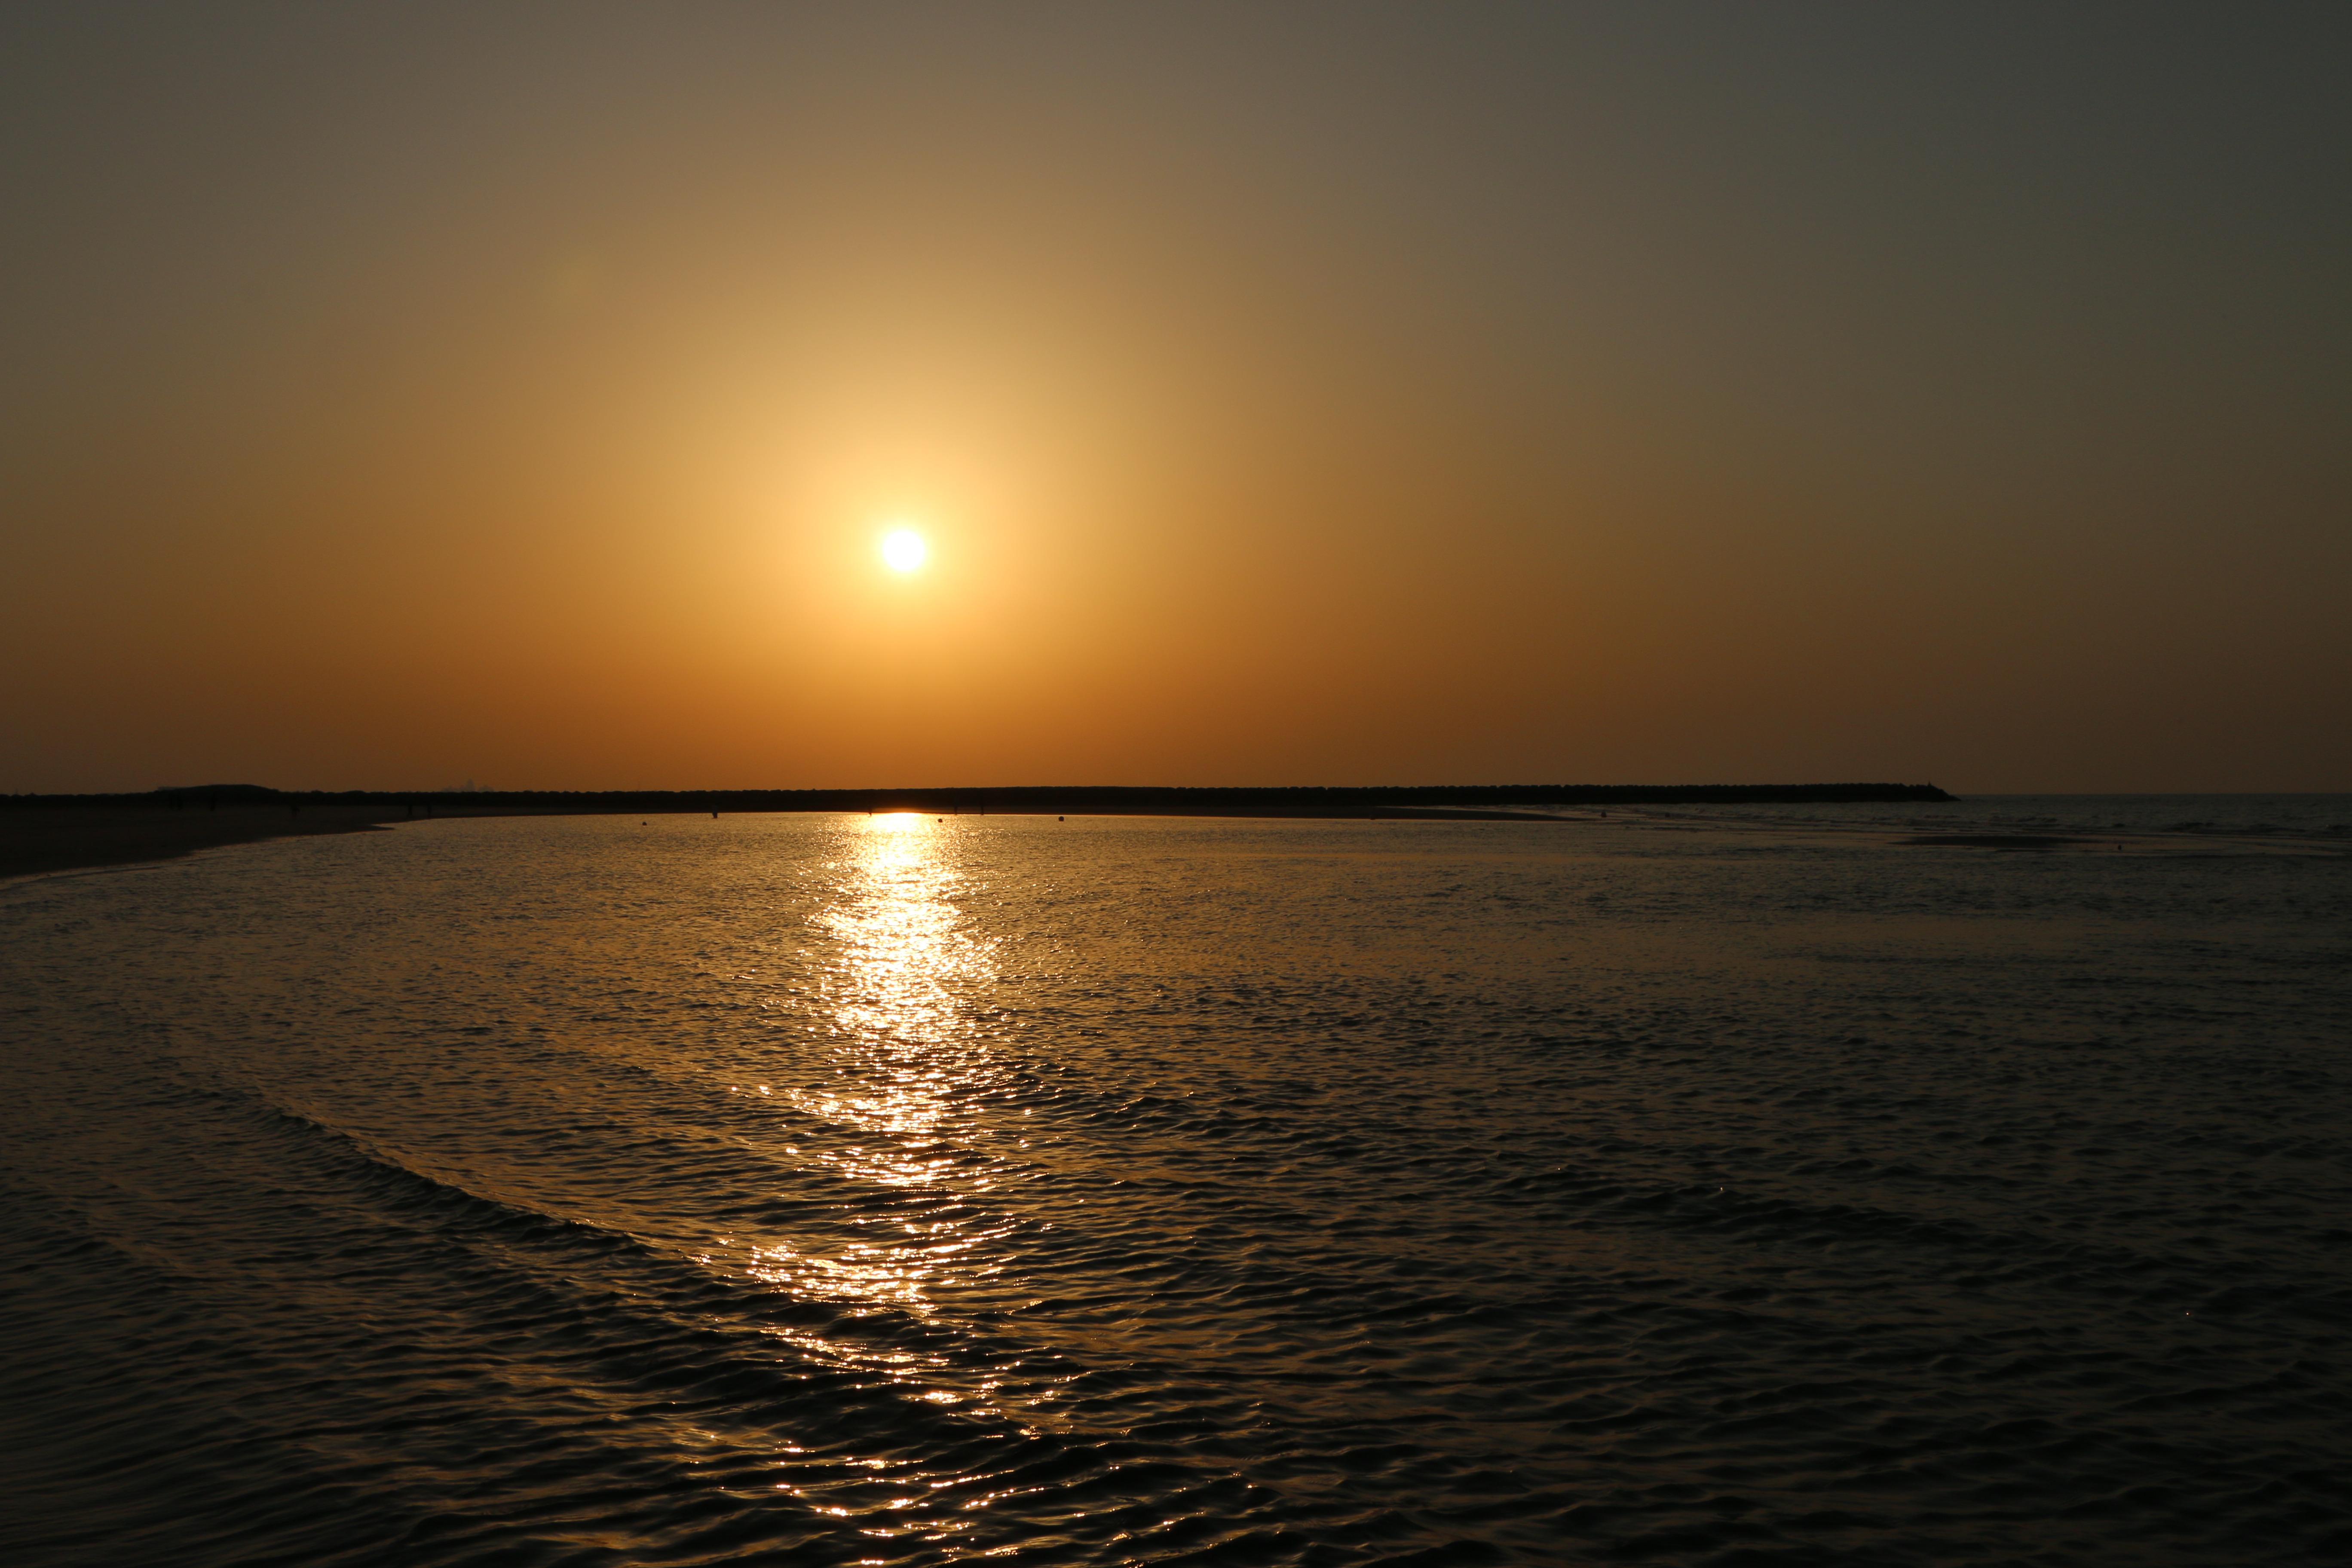
beach, sea, coast, ocean, horizon, sun, sunrise, sunset, sunlight, morning, shore, wave, dawn, dusk, evening, reflection, dubai, body of water, afterglow, wind wave